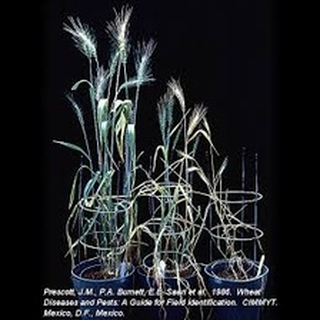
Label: wheat_common_root_rot